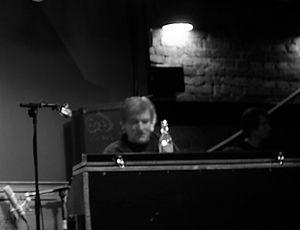
Bo Hansson, né le 10 avril 1943 à Göteborg et mort le 23 avril 2010 à Stockholm, est un musicien suédois.
Music Inspired by Lord of the Rings est un album du musicien suédois Bo Hansson. Cet album-concept de rock progressif, entièrement instrumental, est inspiré du roman de J. R. R. Tolkien Le Seigneur des anneaux. Il sort en Suède fin 1970 sous le titre Sagan om ringen, puis paraît dans le reste du monde sous son titre anglais deux ans plus tard. Il rencontre un succès modéré dans le monde anglo-saxon, se classant dans les hit-parades britannique et américain, et reste le disque le plus connu de Bo Hansson, réédité à plusieurs reprises.